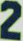
Number: 2